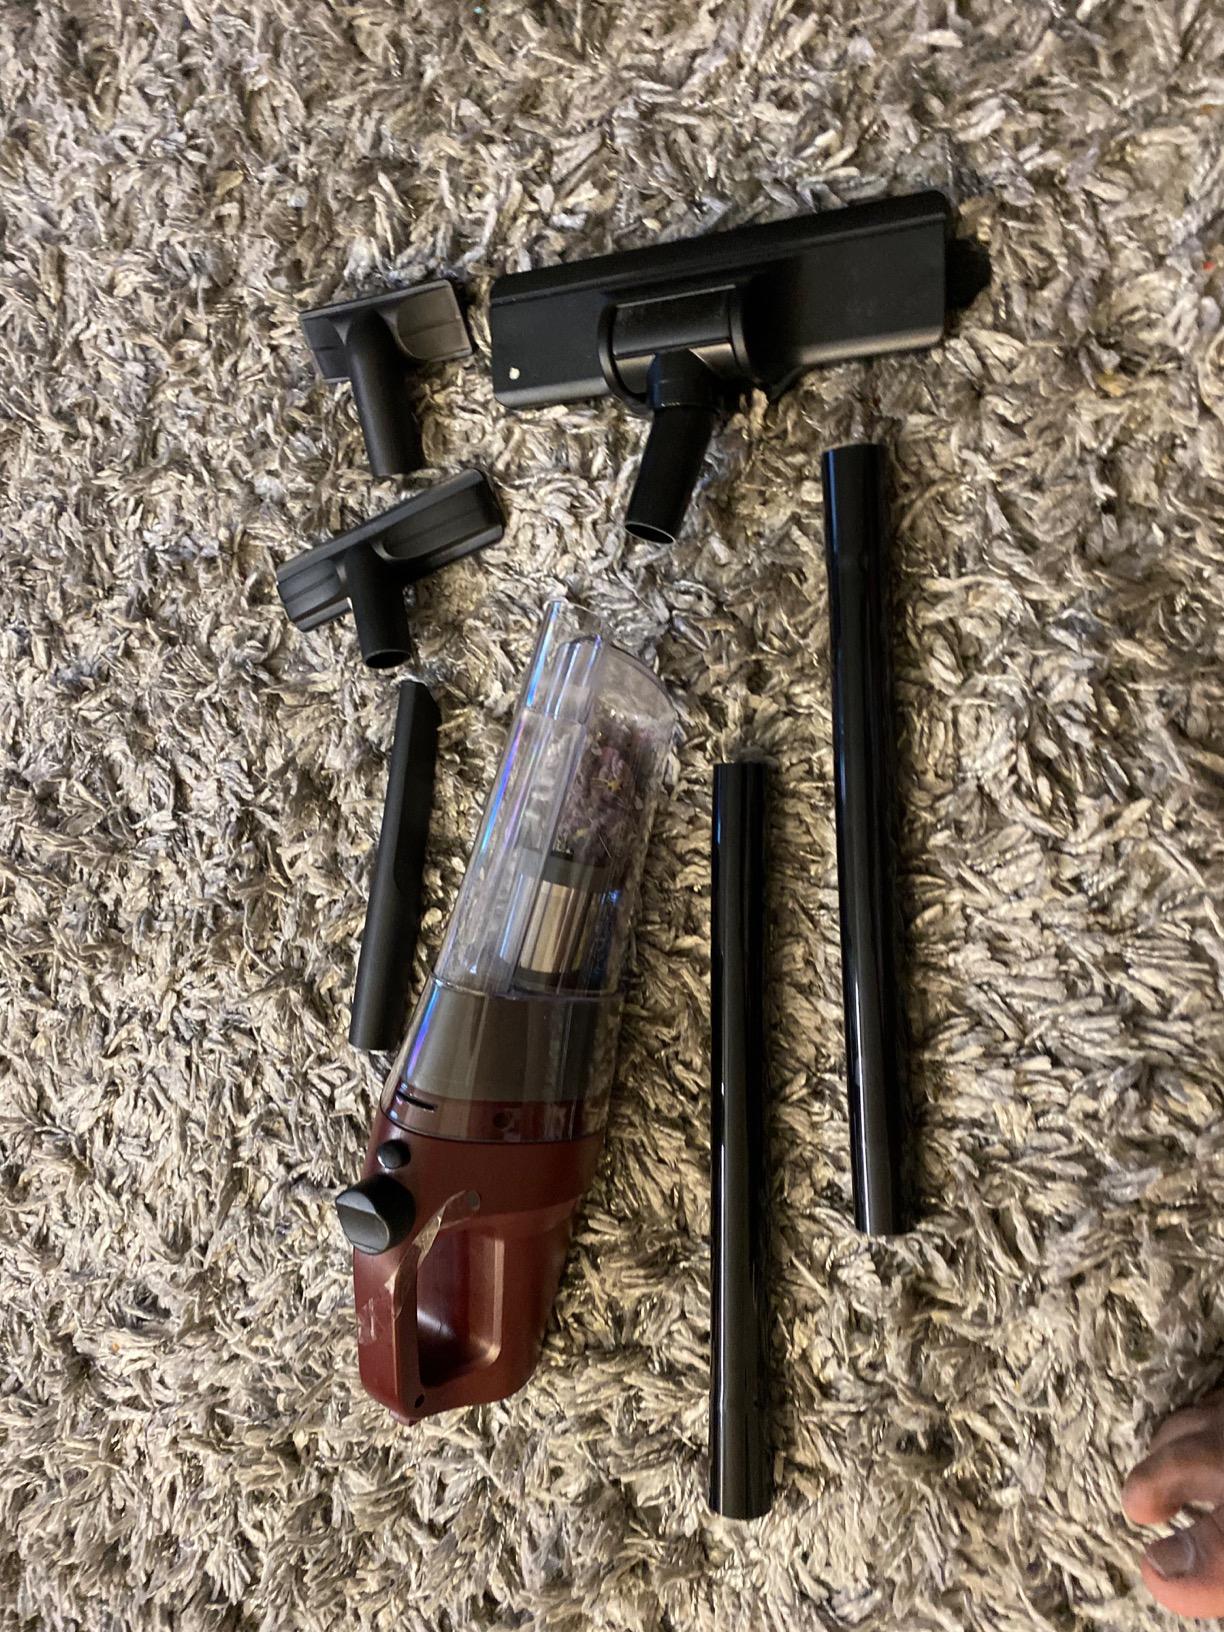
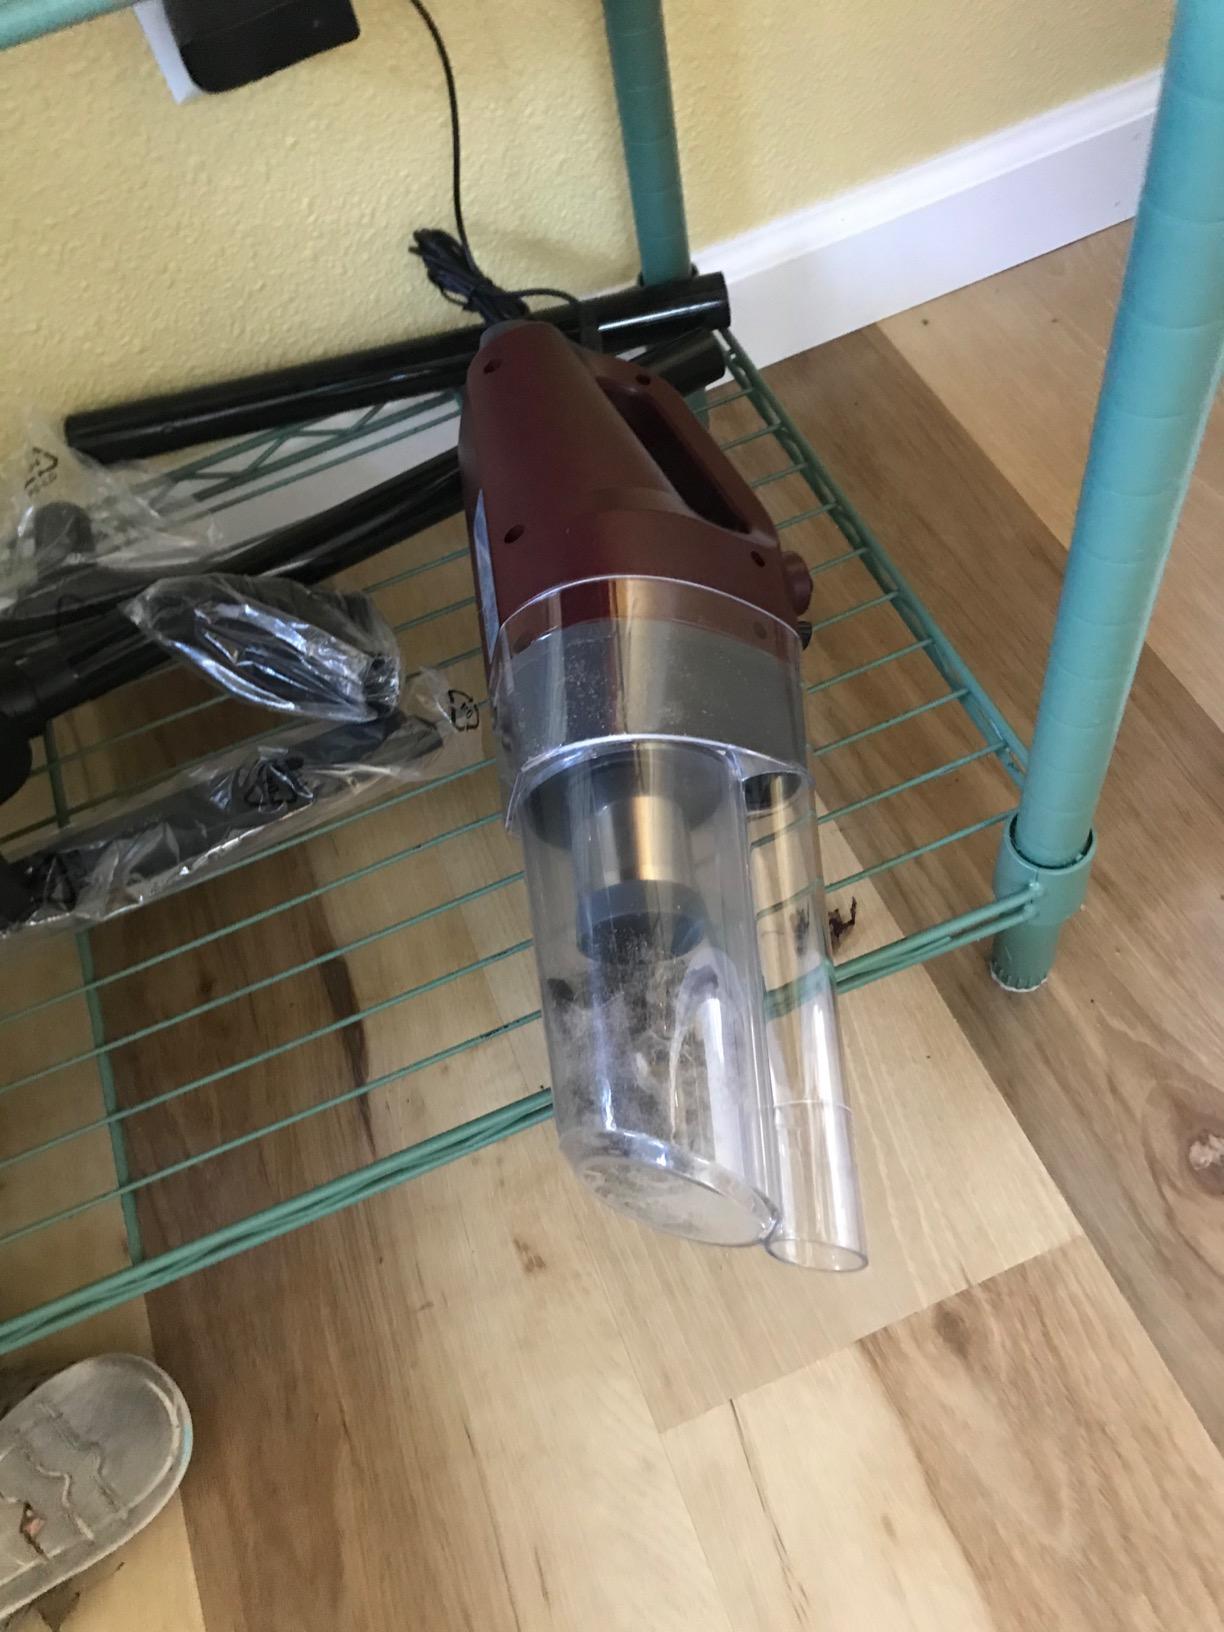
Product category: items_vacuum
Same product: yes